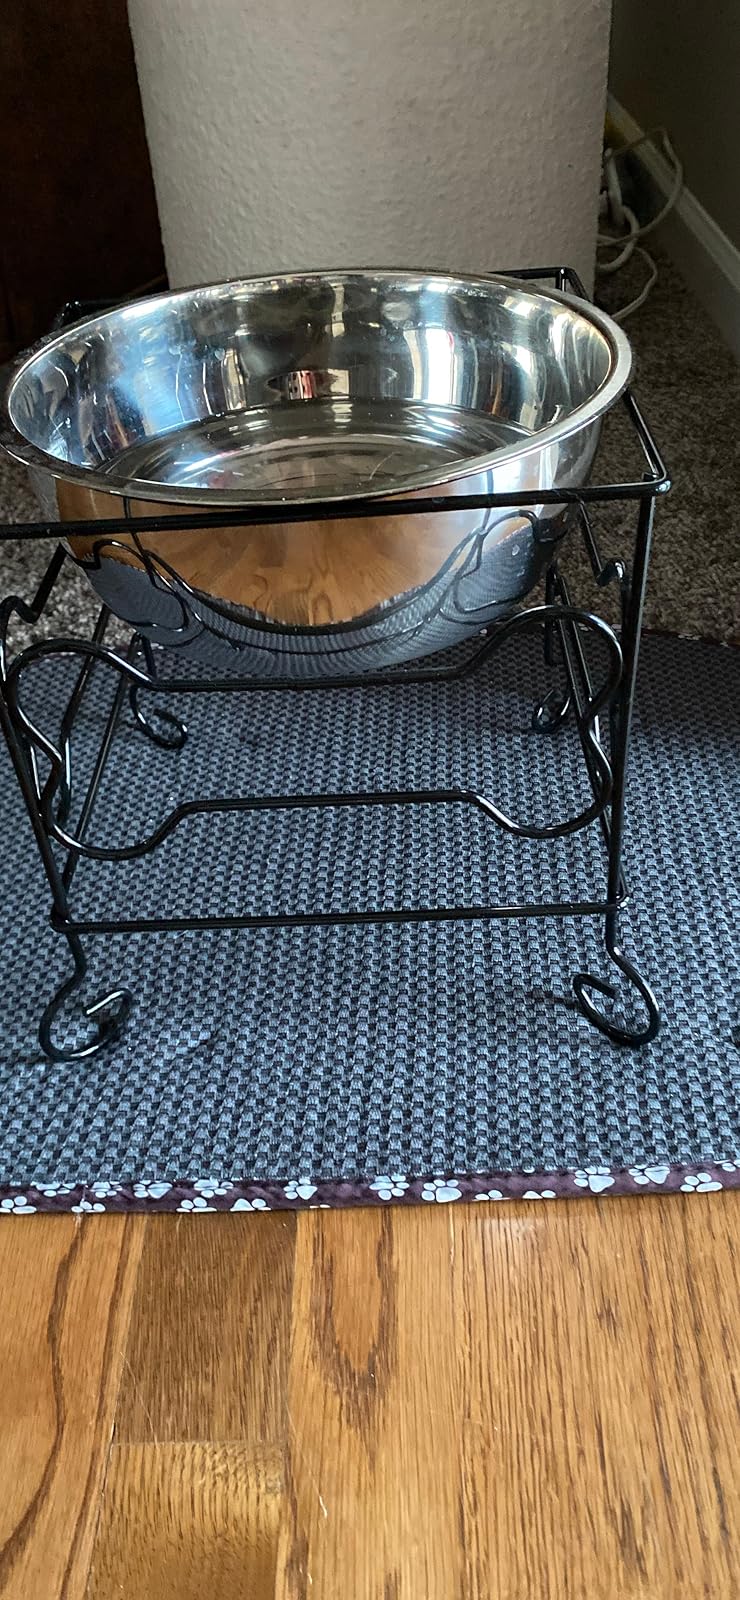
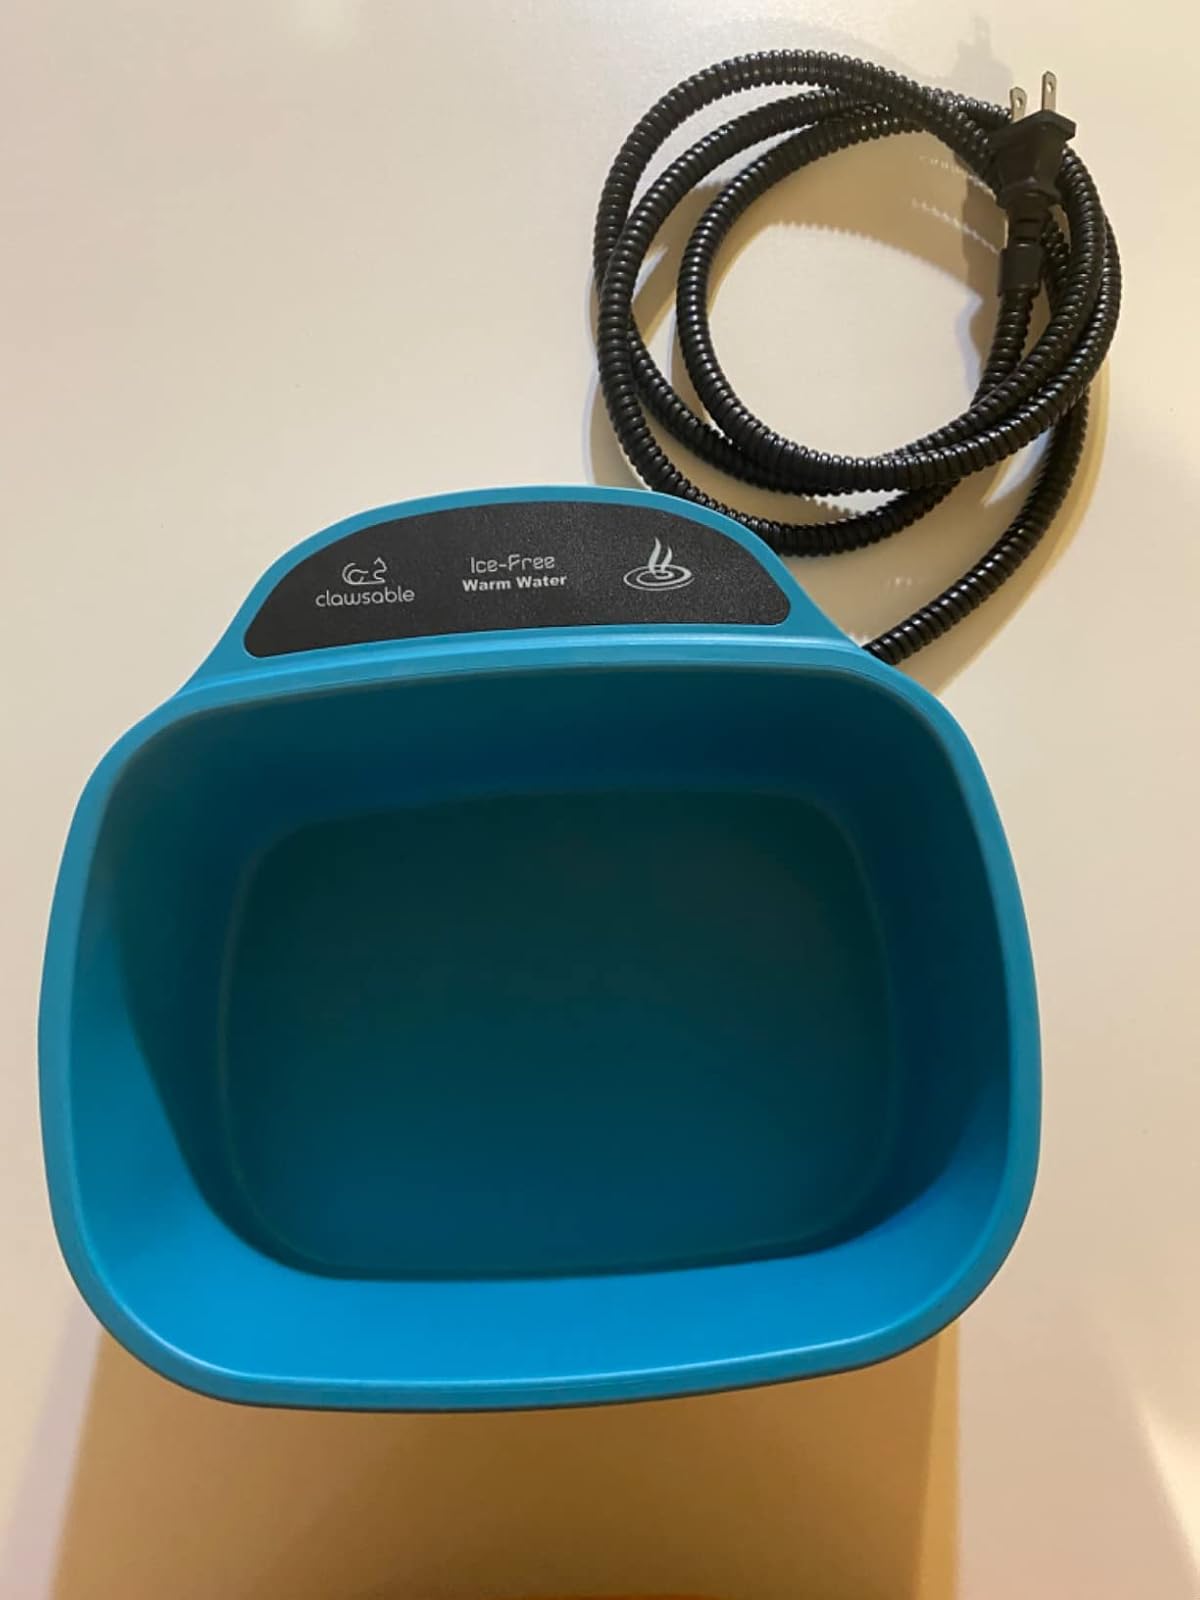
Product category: items_bowl
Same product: no